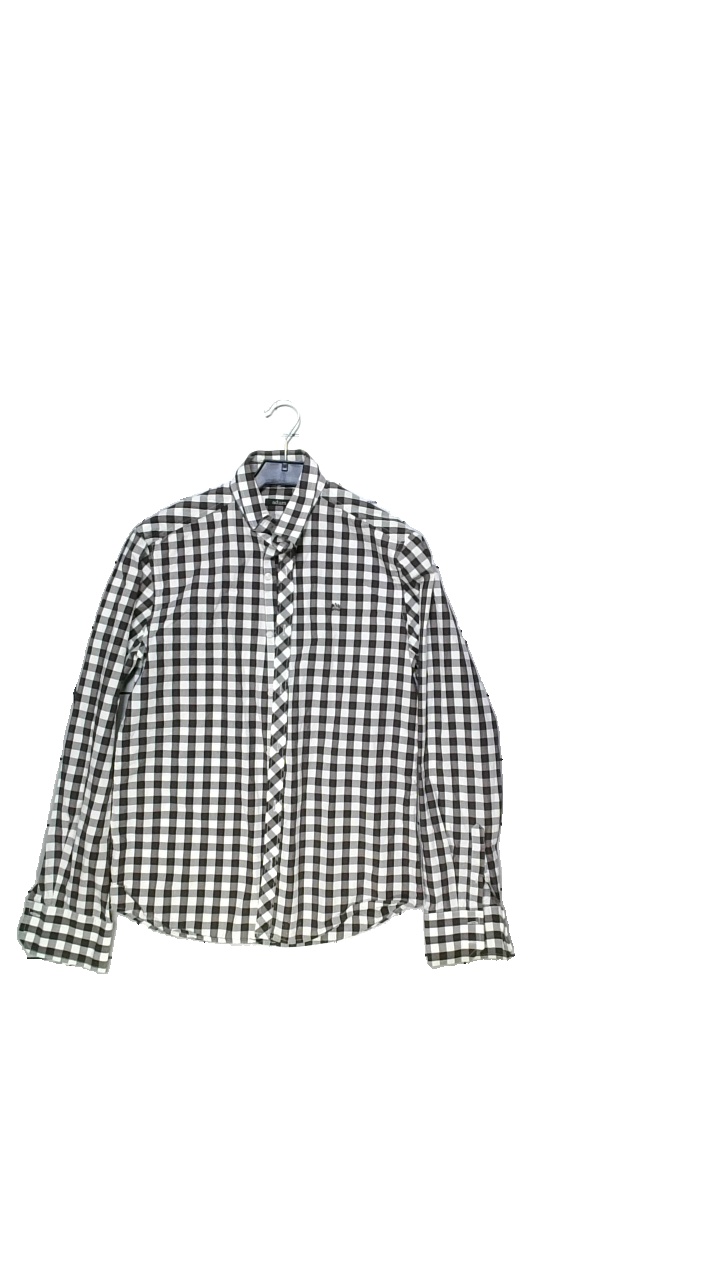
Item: Shirt (Men)
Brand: Adam
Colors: Brown, White
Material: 100% cotton
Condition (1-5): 4
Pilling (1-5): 5
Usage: Reuse
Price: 50-100